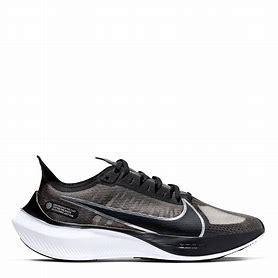
Brand: Nike
Model: Zoom Gravity